Rolf Carls

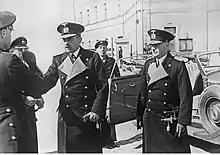
Carls and Rear Admiral Theodor Burchardi visiting a port on the Eastern Front, May 1942

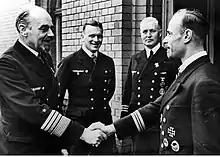
Carls with U-boat commanders Siegfried Strelow (right) and Herbert Schultze (2nd left), November 1942

On 1 October 1939 Carls advised Admiral Raeder of Norway's value to the German navy. A few days later, on 10 October, Raeder met with Hitler and convinced him of the danger of a possible British occupation of Norway. Carls succeeded Vice Admiral Conrad Albrecht as Commander-in-Chief of Marine Group Command East on 31 October 1939. This command was headquartered in Kiel but was moved to Wilhelmshaven and renamed Naval Group Command North. As part of Operation Weserübung, the invasion of Denmark and Norway, Carls was responsible for preparing the naval operations off Denmark and Norway. For this, he was awarded the Knight's Cross of the Iron Cross on 14 June 1940. In August 1940 he was also entrusted with the operational command of the German naval forces in the German Bight, Denmark and Norway. In the autumn of 1941, the units under his command took part in the Baltic Sea campaigns and the conquest of Soviet-held Baltic islands at the beginning of Operation Barbarossa, the invasion of the Soviet Union.